University of California, Los Angeles

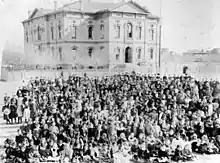
The Los Angeles branch of the California State Normal School, 1881.

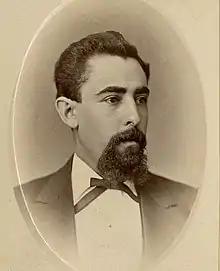
Reginaldo Francisco del Valle was instrumental in the creation of the Los Angeles California State Normal School, predecessor to UCLA.

In March 1881, at the request of state senator Reginaldo Francisco del Valle, the California State Legislature authorized the creation of a southern branch of the California State Normal School (now San José State University) in downtown Los Angeles to train teachers for the growing population of Southern California. The Los Angeles branch of the California State Normal School opened on August 29, 1882, on what is now the site of the Central Library of the Los Angeles Public Library system. The facility included a demonstration school where teachers-in-training could practice their techniques with children. That elementary school would become the present day UCLA Lab School. In 1887, the branch campus became independent and changed its name to Los Angeles State Normal School.